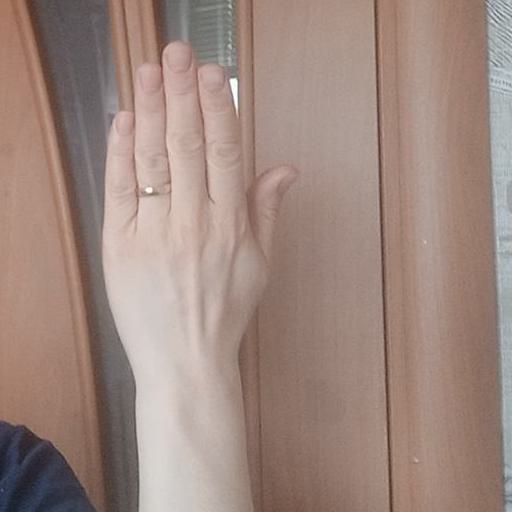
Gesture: stop_inverted